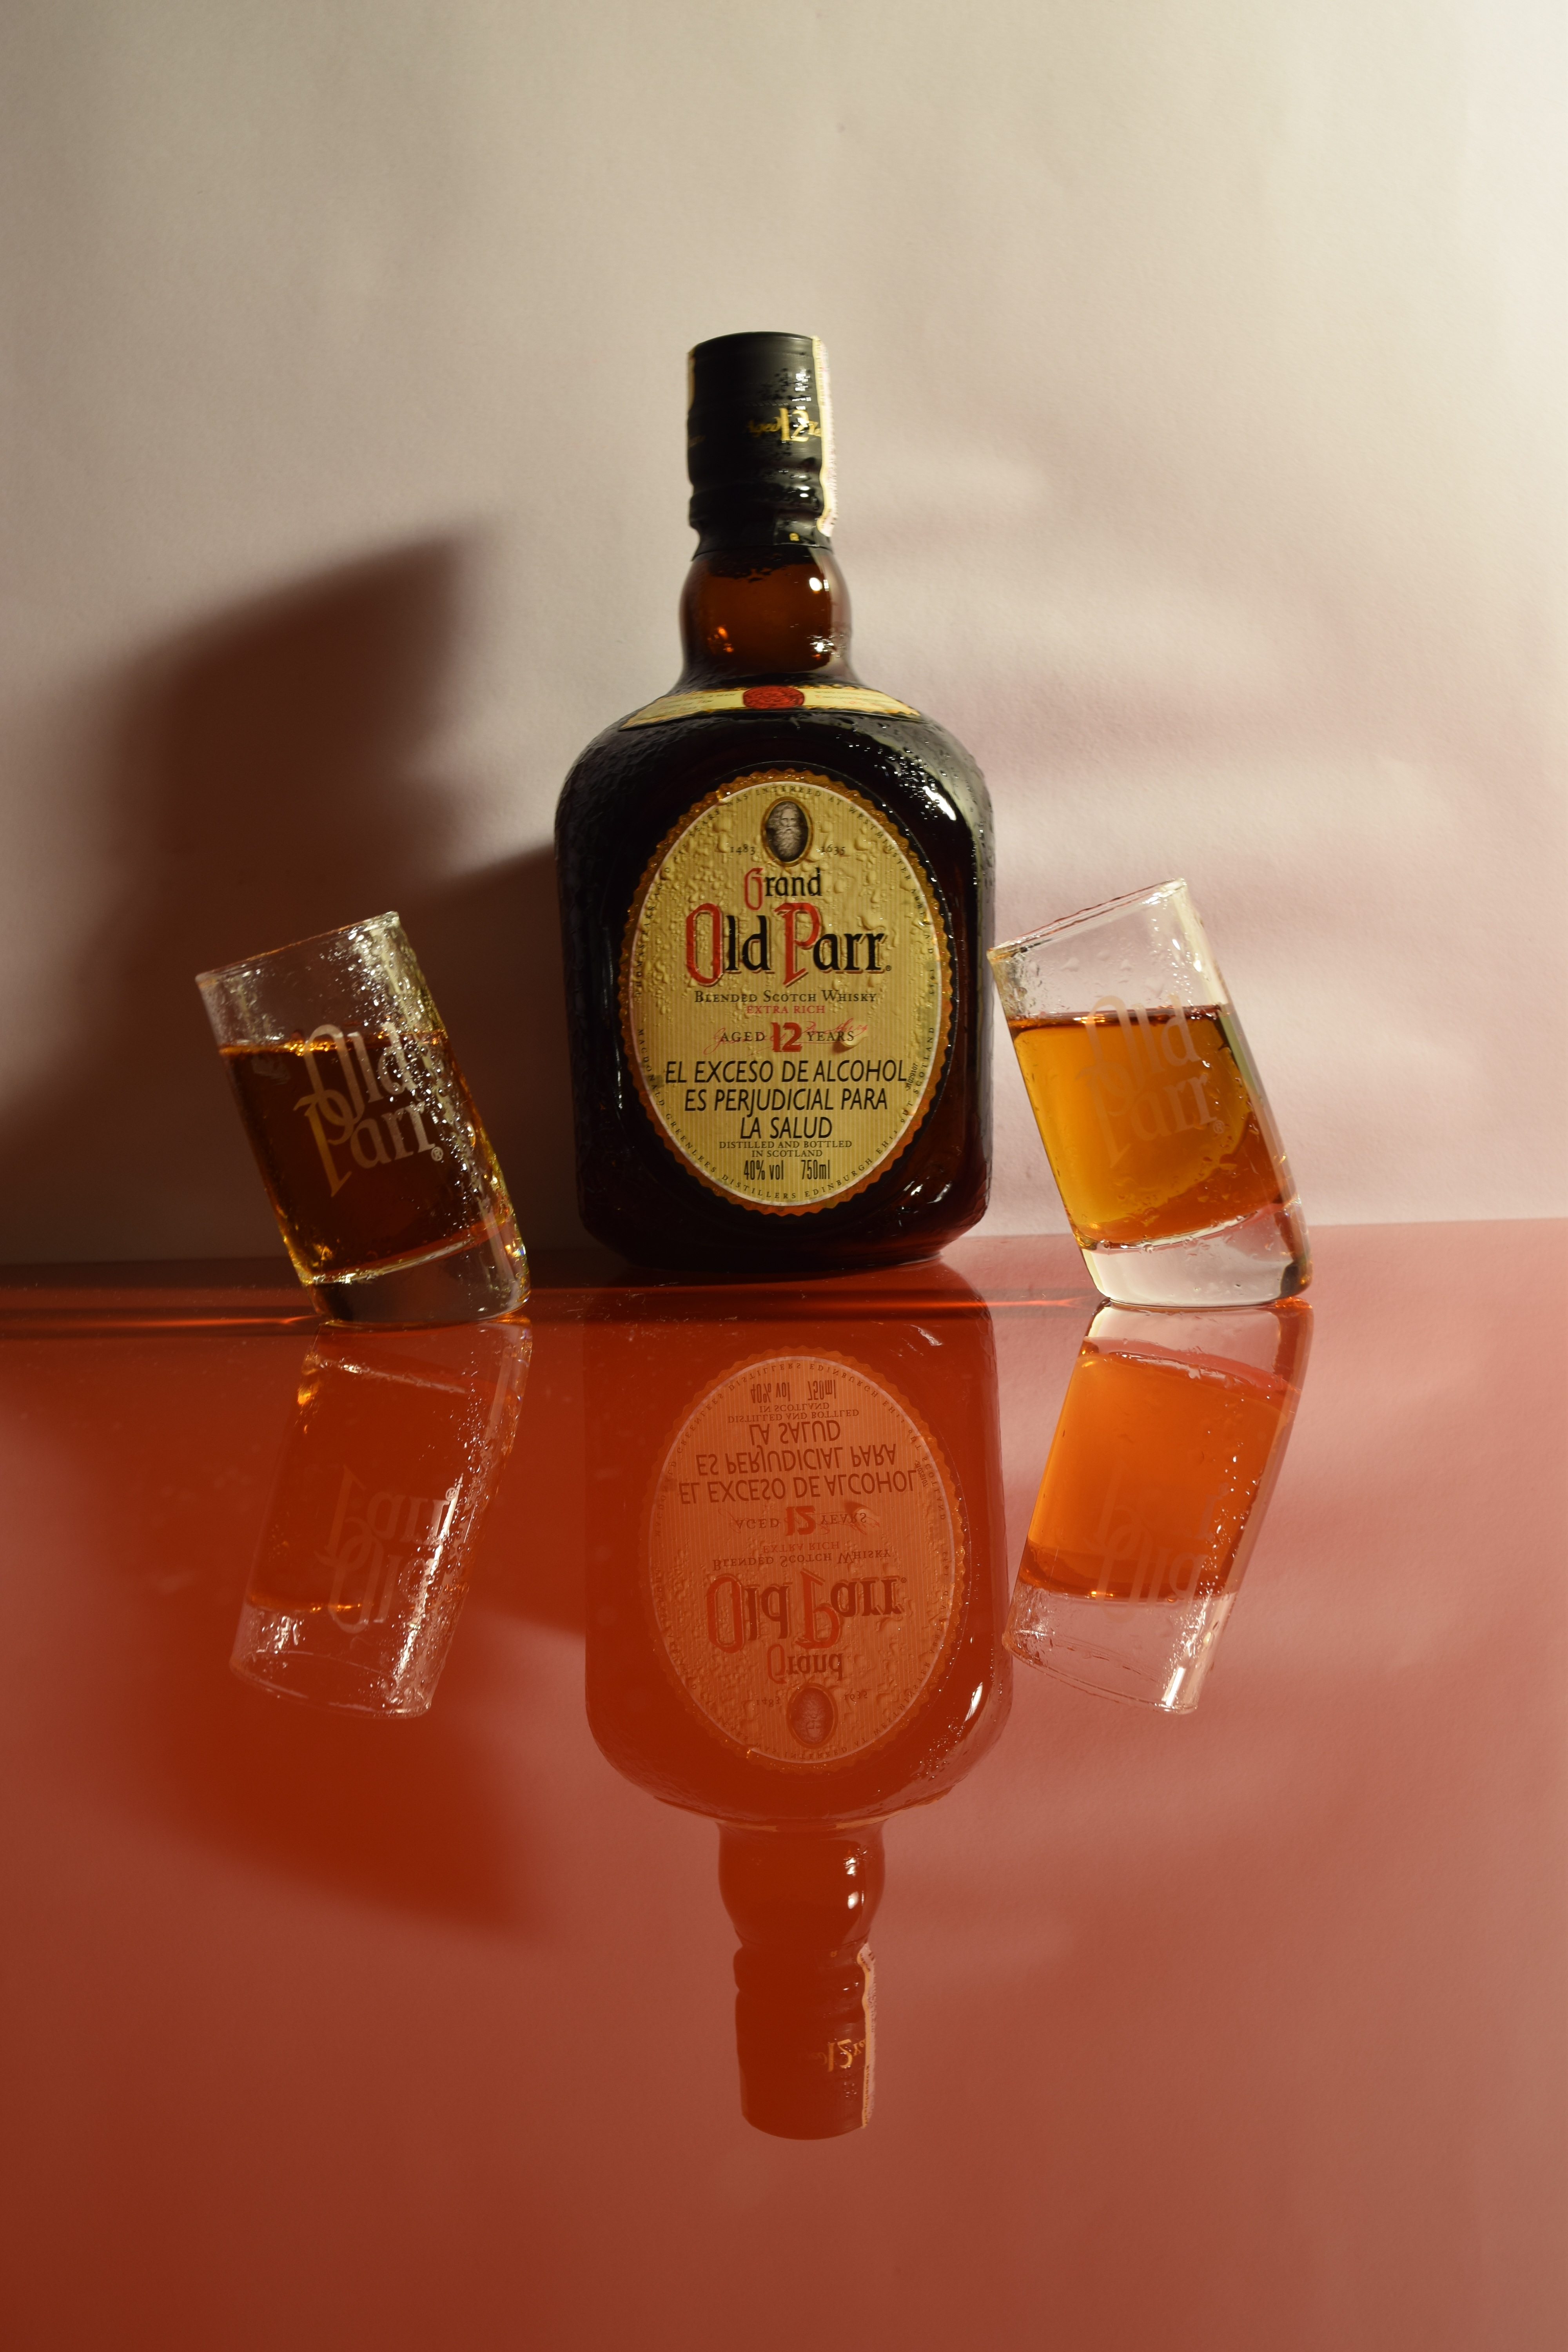
food, drink, bottle, alcohol, liquor, whiskey, sunglasses, whisky, liqueur, highlights, flavor, alcoholic beverage, distilled beverage, old parr, 12 years old